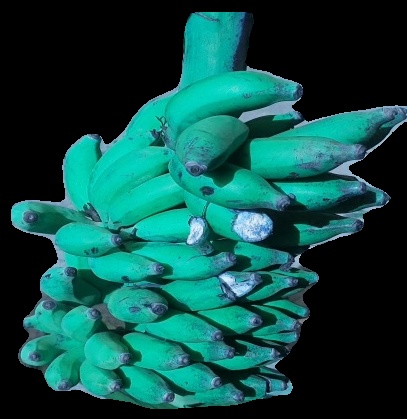
Variety: elakki-bale
Grade: grade3